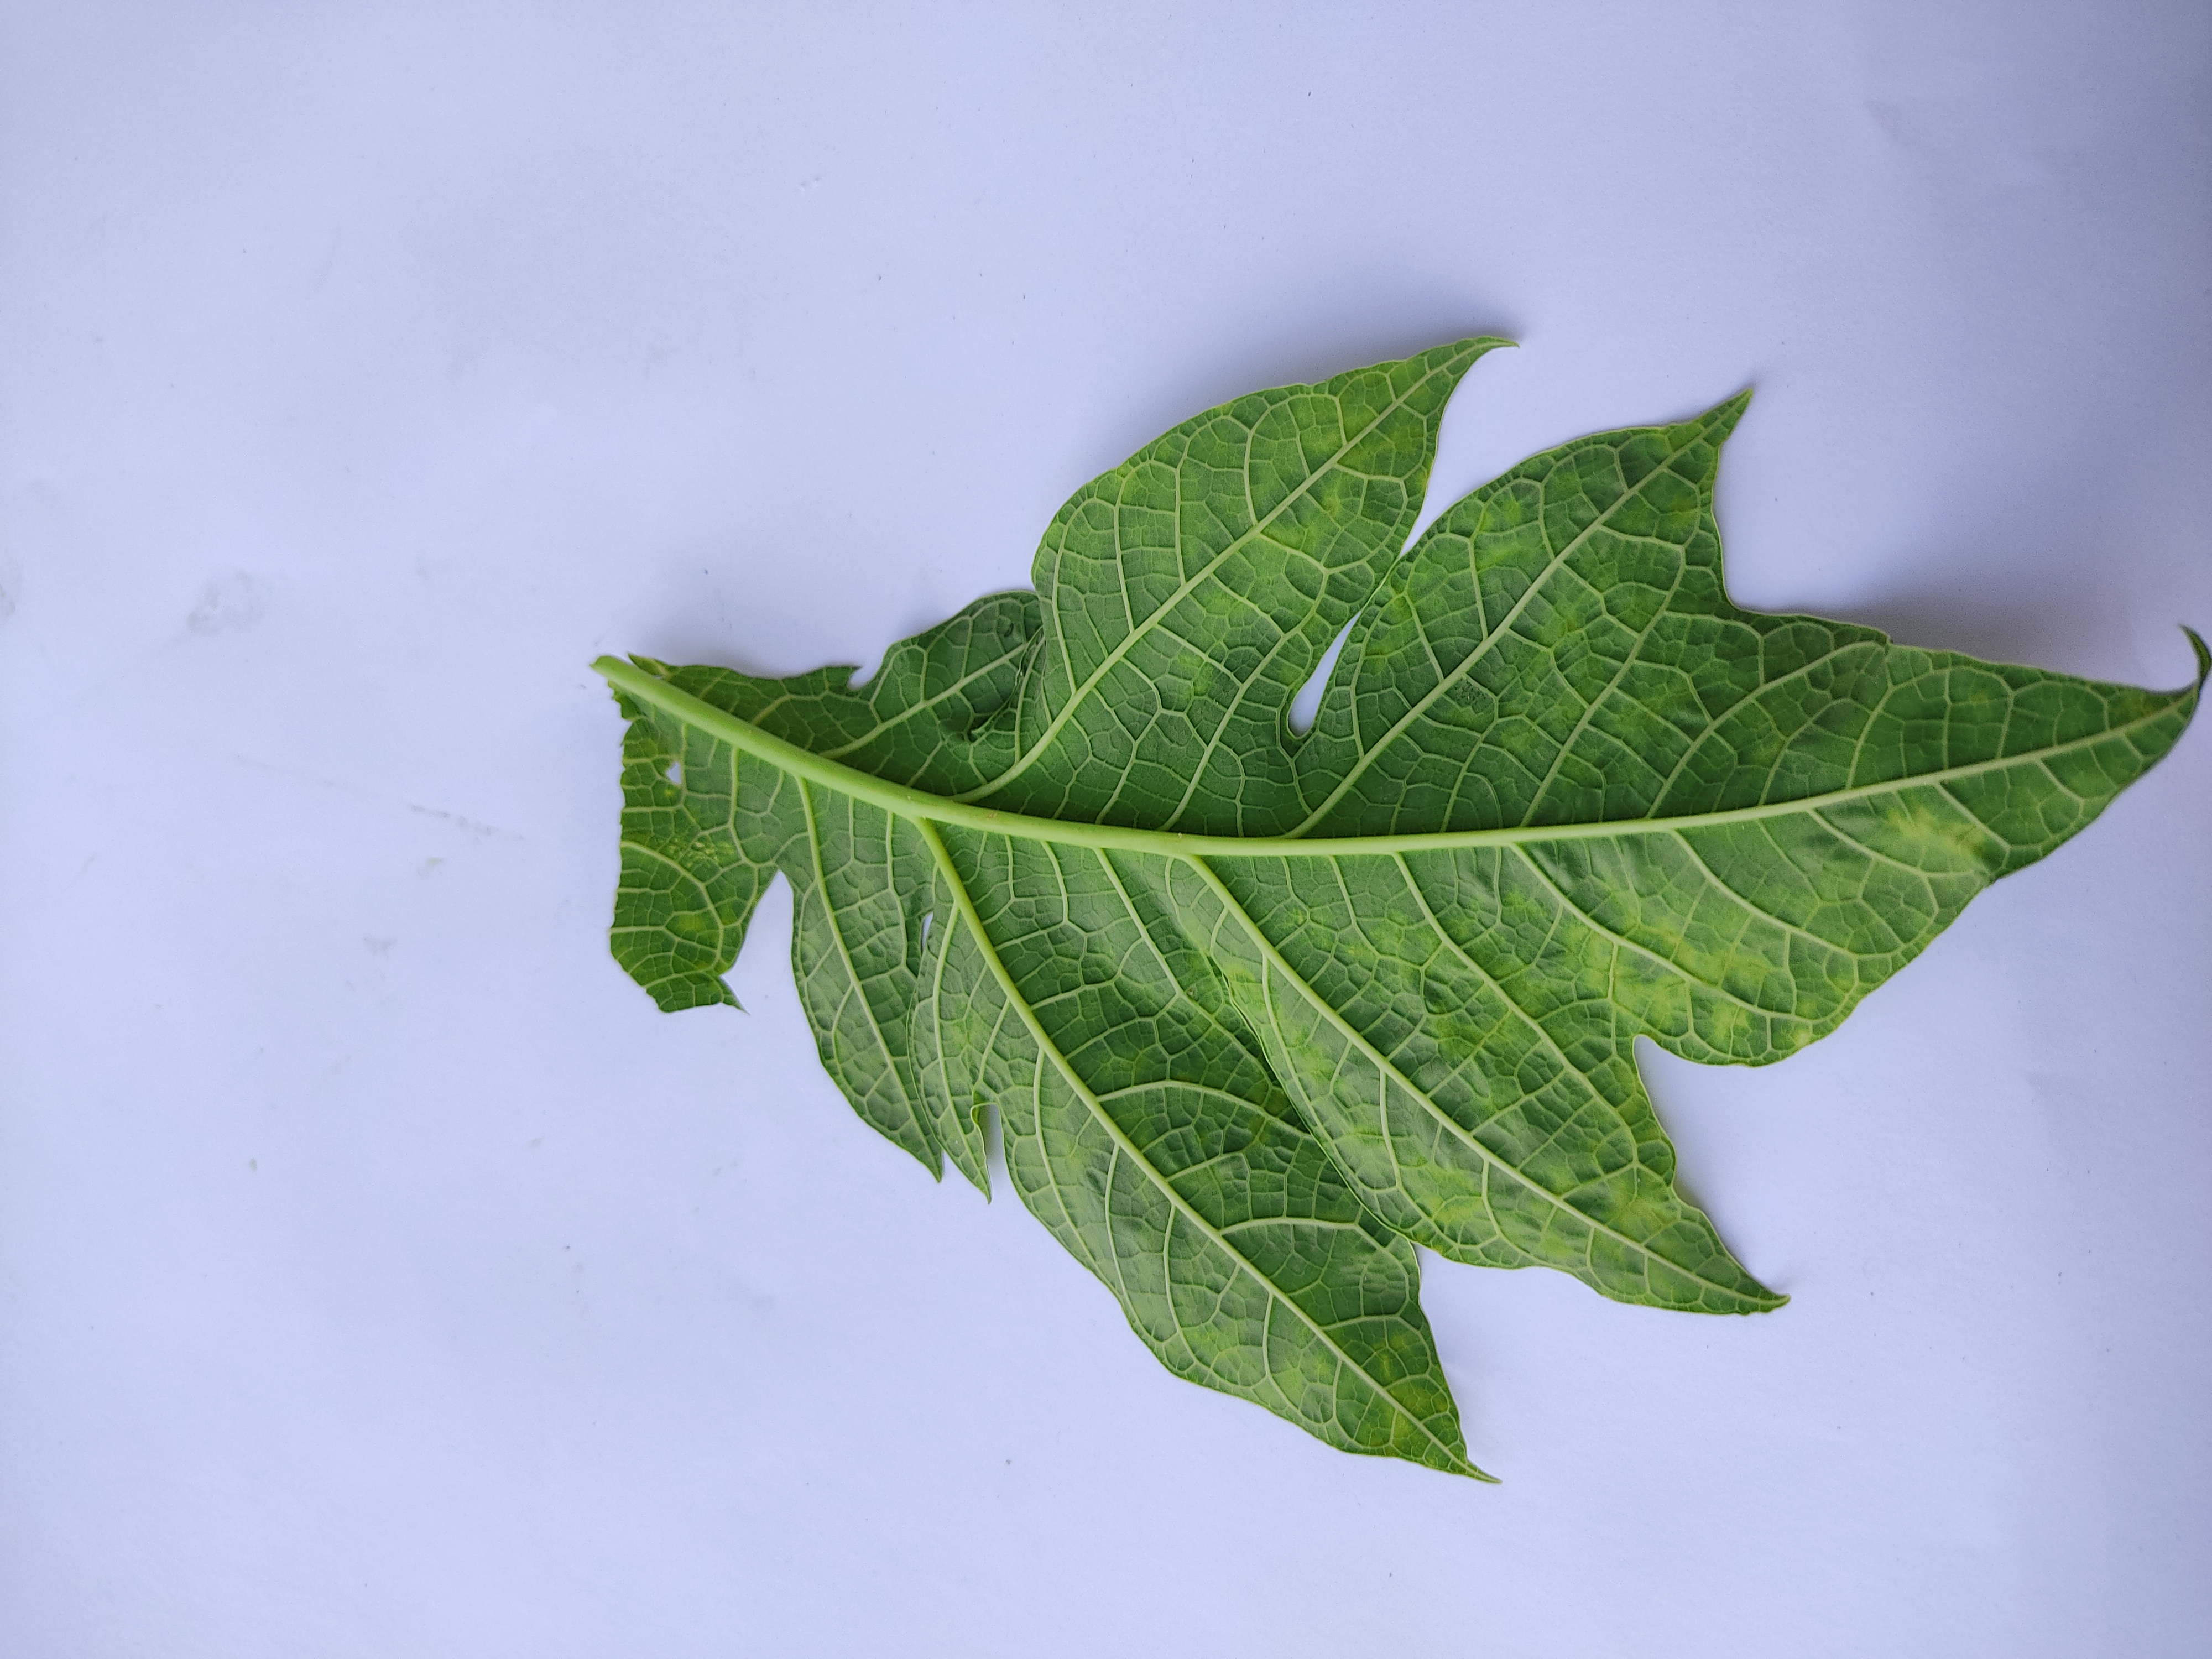
Label: Mosaic